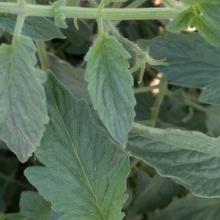
Crop: Tomato
Condition: healthy-leaf